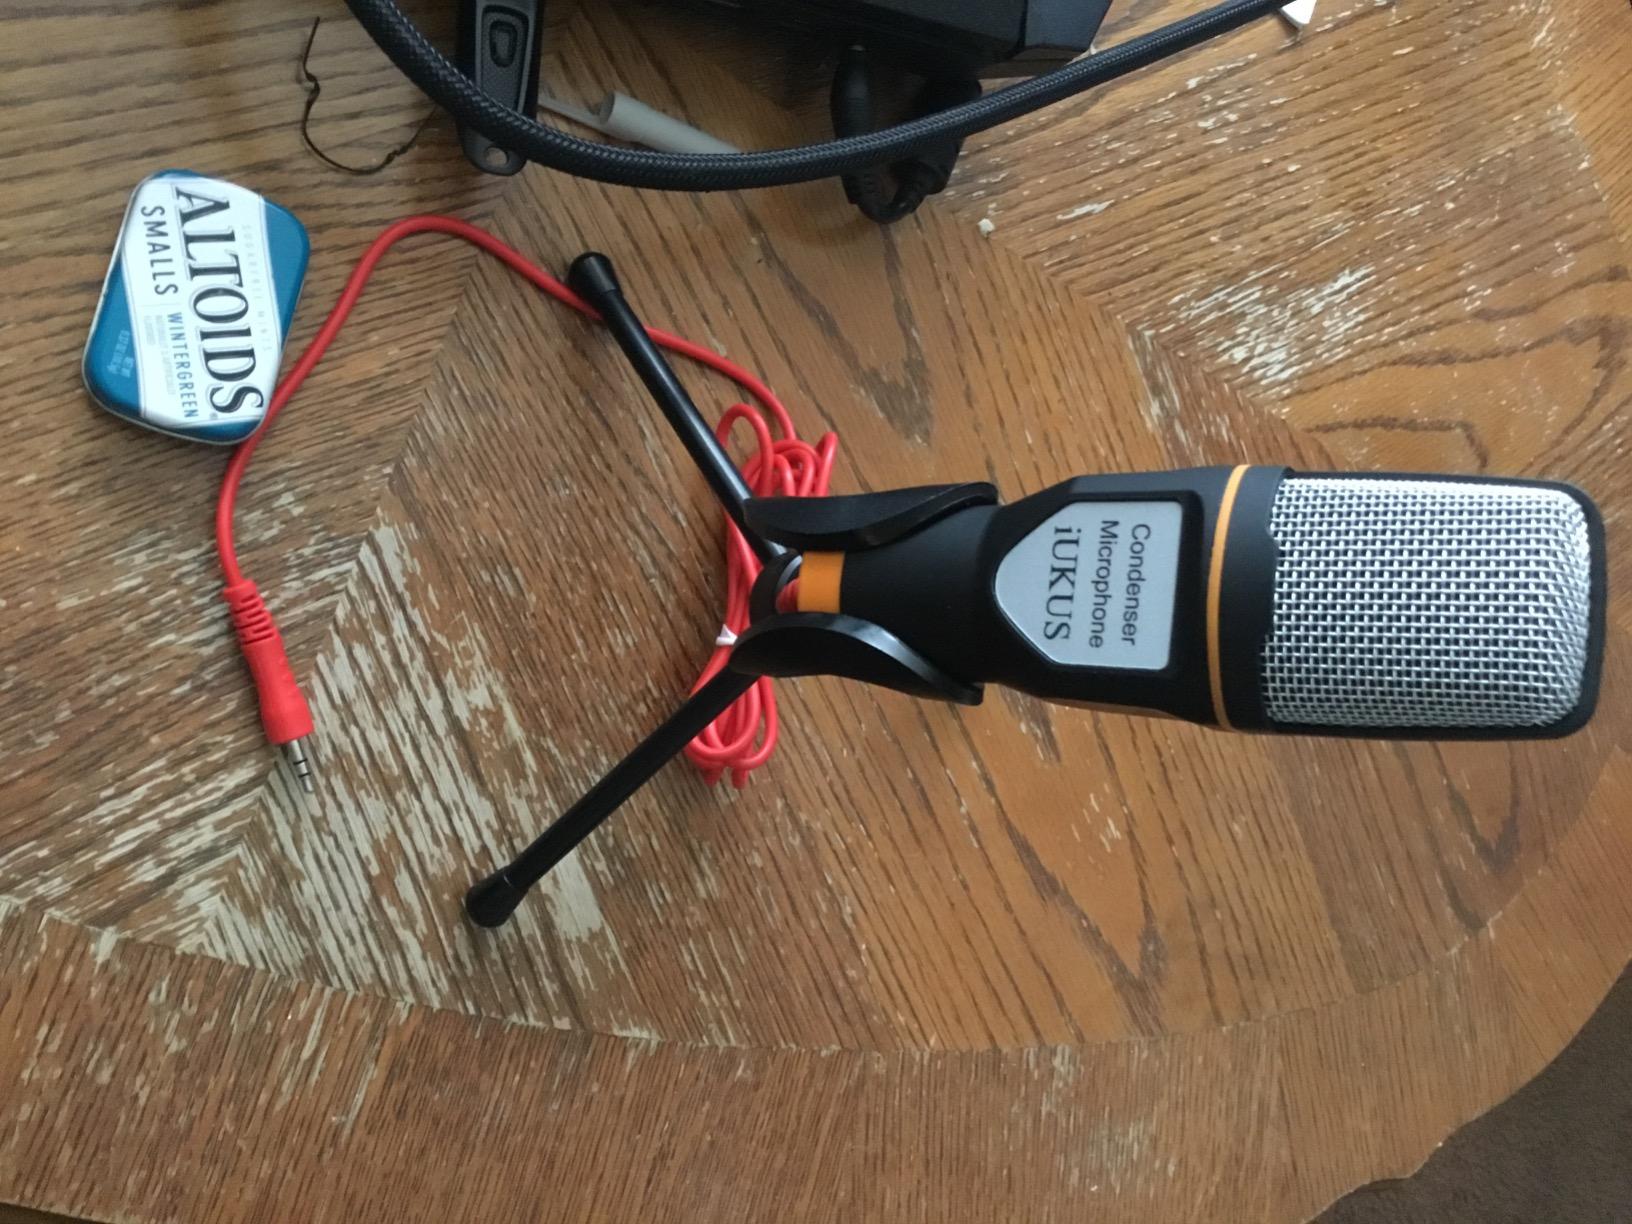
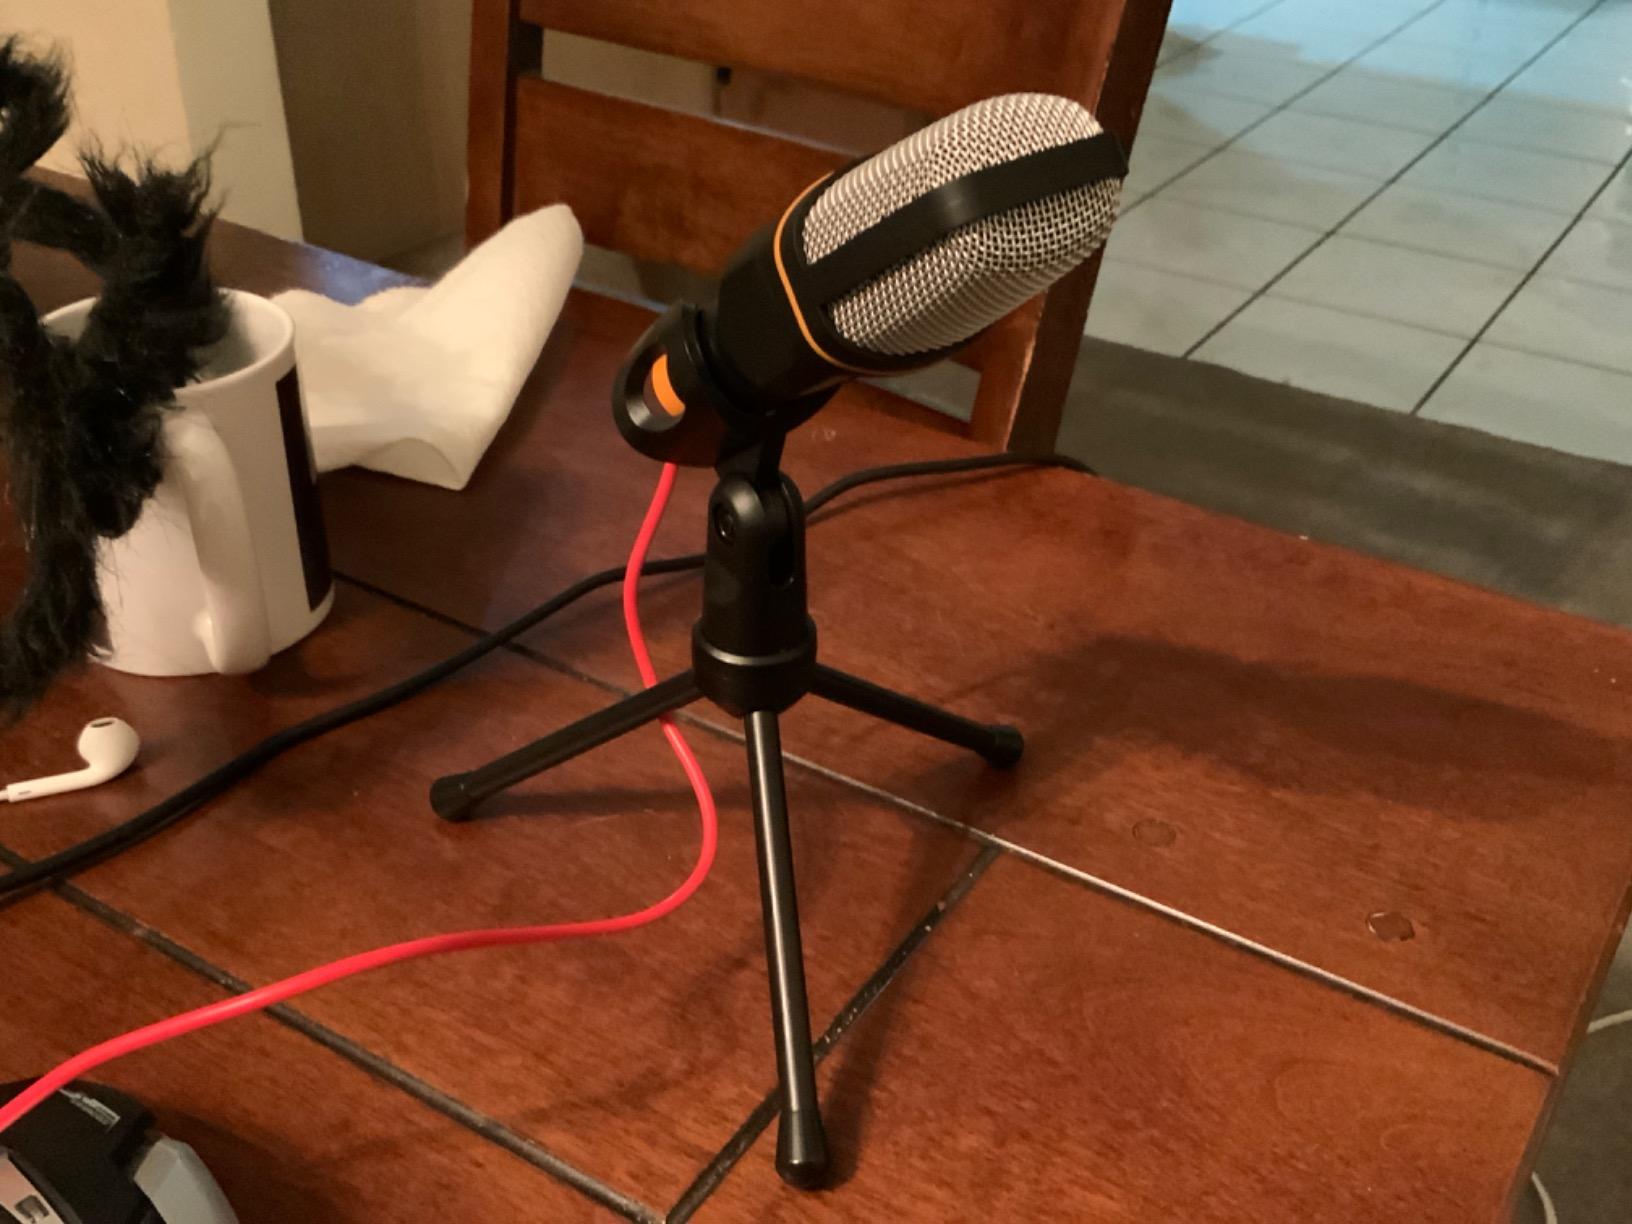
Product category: microphone
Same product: yes